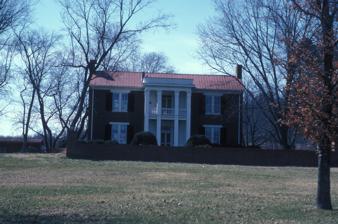
Building: Harrison House (Franklin, Tennessee)
Country: United States of America
Year built: 1810
Historic house in Tennessee, United States United States historic place Harrison House U.S. National Register of Historic Places Show map of Tennessee Show map of the United States Location S of Franklin on Columbia Pike, Franklin, Tennessee Coordinates 35°52′56″N 86°52′51″W / 35.88222°N 86.88083°W / 35.88222; -86.88083 Area 9 acres (3.6 ha) Built 1810 and 1848 Built by William Harrison NRHP reference No. 75001799 Added to NRHP June 18, 1975 The Harrison House is historic slave plantation home property in Franklin, Tennessee that was listed on the United States National Register of Historic Places (NRHP) in 1975. It was built perhaps in 1810 and was extended and remodelled in 1848 by William Harrison.  The remodelling added a "two-story entrance portico and second-story gallery porch typical of many antebellum homes." It was the site of the last staff meeting of Confederate General John Bell Hood with his staff before the 1864 Battle of Franklin , on battlefield 3 miles (4.8 km) north. Confederate Brig. Gen. John H. Kelly died and was buried here, after a smaller, earlier battle. After the Battle of Franklin, Confederate Brig. Gen. John C. Carter was brought here and died on Dec. 10, 1864. The NRHP listing includes an area of 9 acres (3.6 ha). References